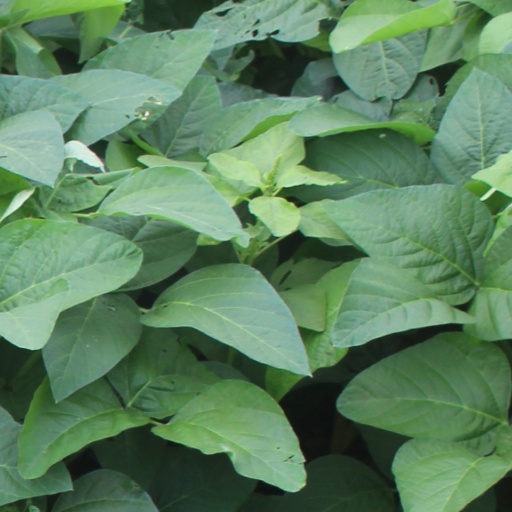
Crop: soybean